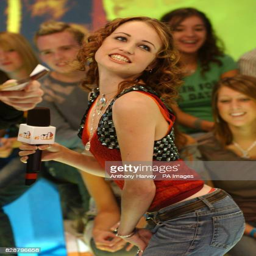
artist during her appearance on tv programme